Emoticon

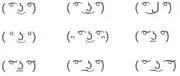
Examples of kaomoji smileys

An emoticon (rarely), short for emotion icon, is a pictorial representation of a facial expression using characters—usually punctuation marks, numbers and letters—to express a person's feelings, mood or reaction, without needing to describe it in detail.